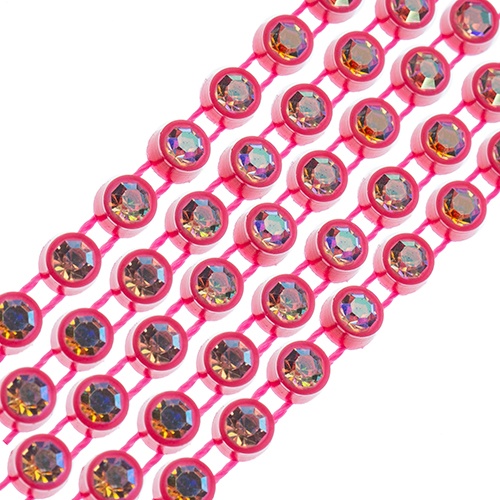
Crystal Lane Rhinestone Trim - ss12 (3mm) - Hot Pink Casing/ Crystal AB (1yd)
Crystal Lane DIY Rhinestone Banding 1yd 1row ss12 Hot Pink Casing/ Crystal AB Resin stones in plastic casing. Made in China. By the pack of 1yd.
Brand: Crystal Lane
Category: Arts & Entertainment > Hobbies & Creative Arts > Arts & Crafts > Art & Crafting Materials > Embellishments & Trims > Ribbons & Trim > Beaded Trim